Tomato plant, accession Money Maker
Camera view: horizontal (90 deg, fisheye); turntable rotation: 60 degrees
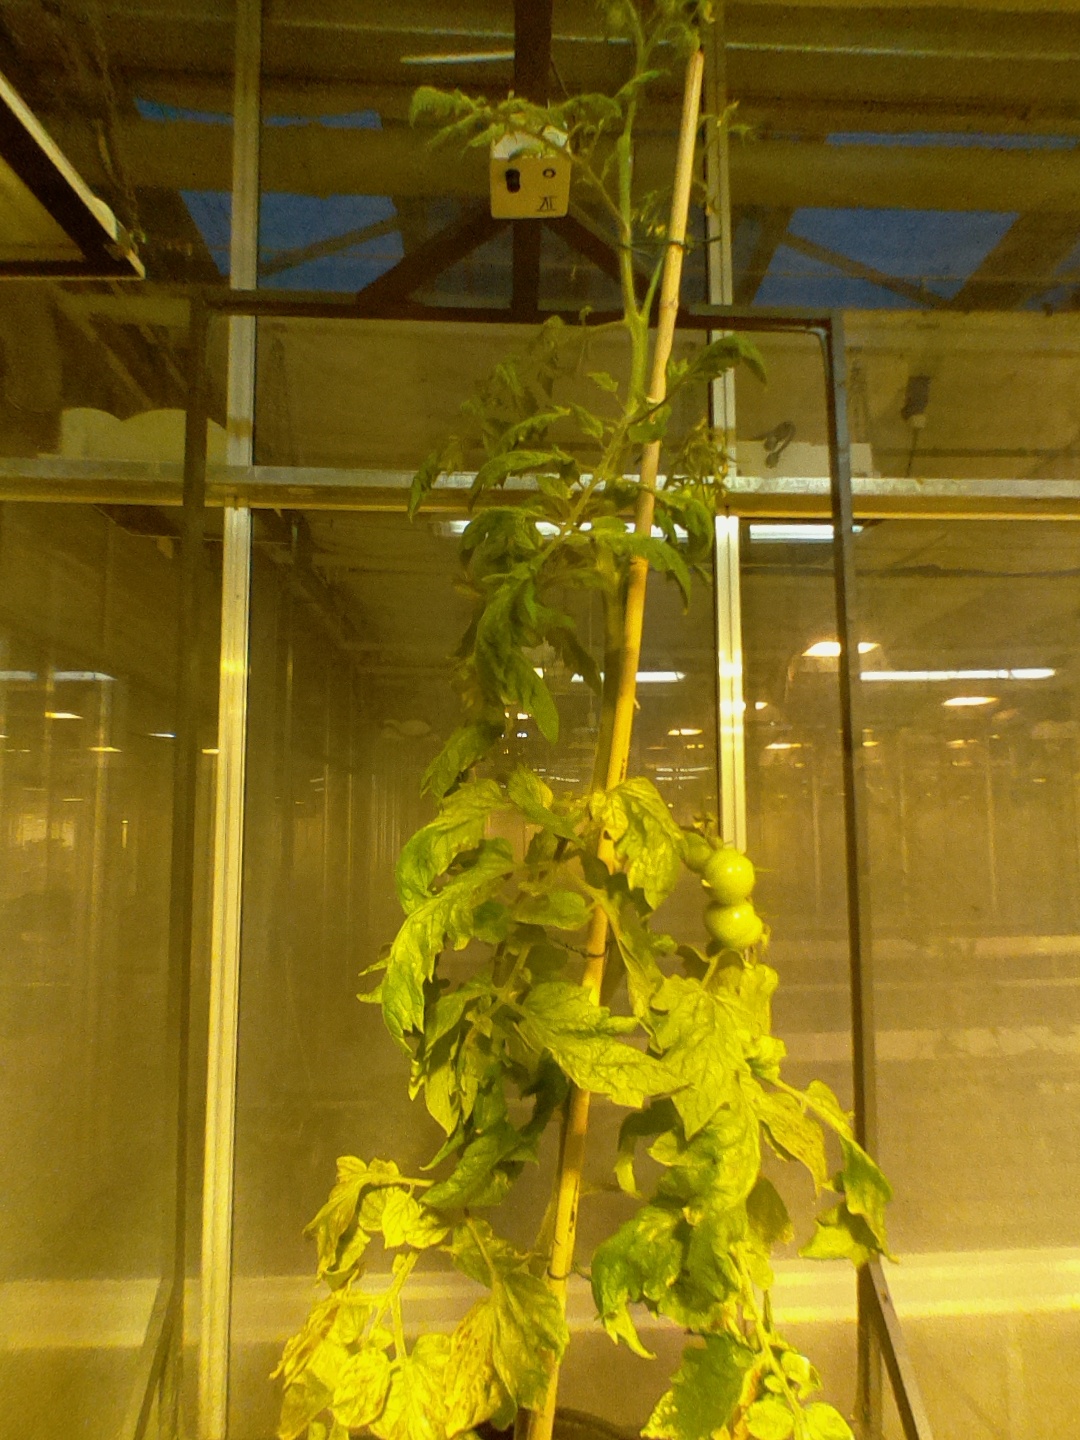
BBCH growth stage 77: 70%-80% of final fruit size